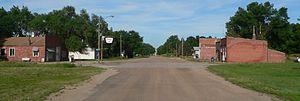
Le village de Crab Orchard est situé dans le comté de Johnson, dans l’État du Nebraska, aux États-Unis. Sa population s’élevait à 38 habitants lors du recensement de 2010, estimée à 37 habitants en 2017.